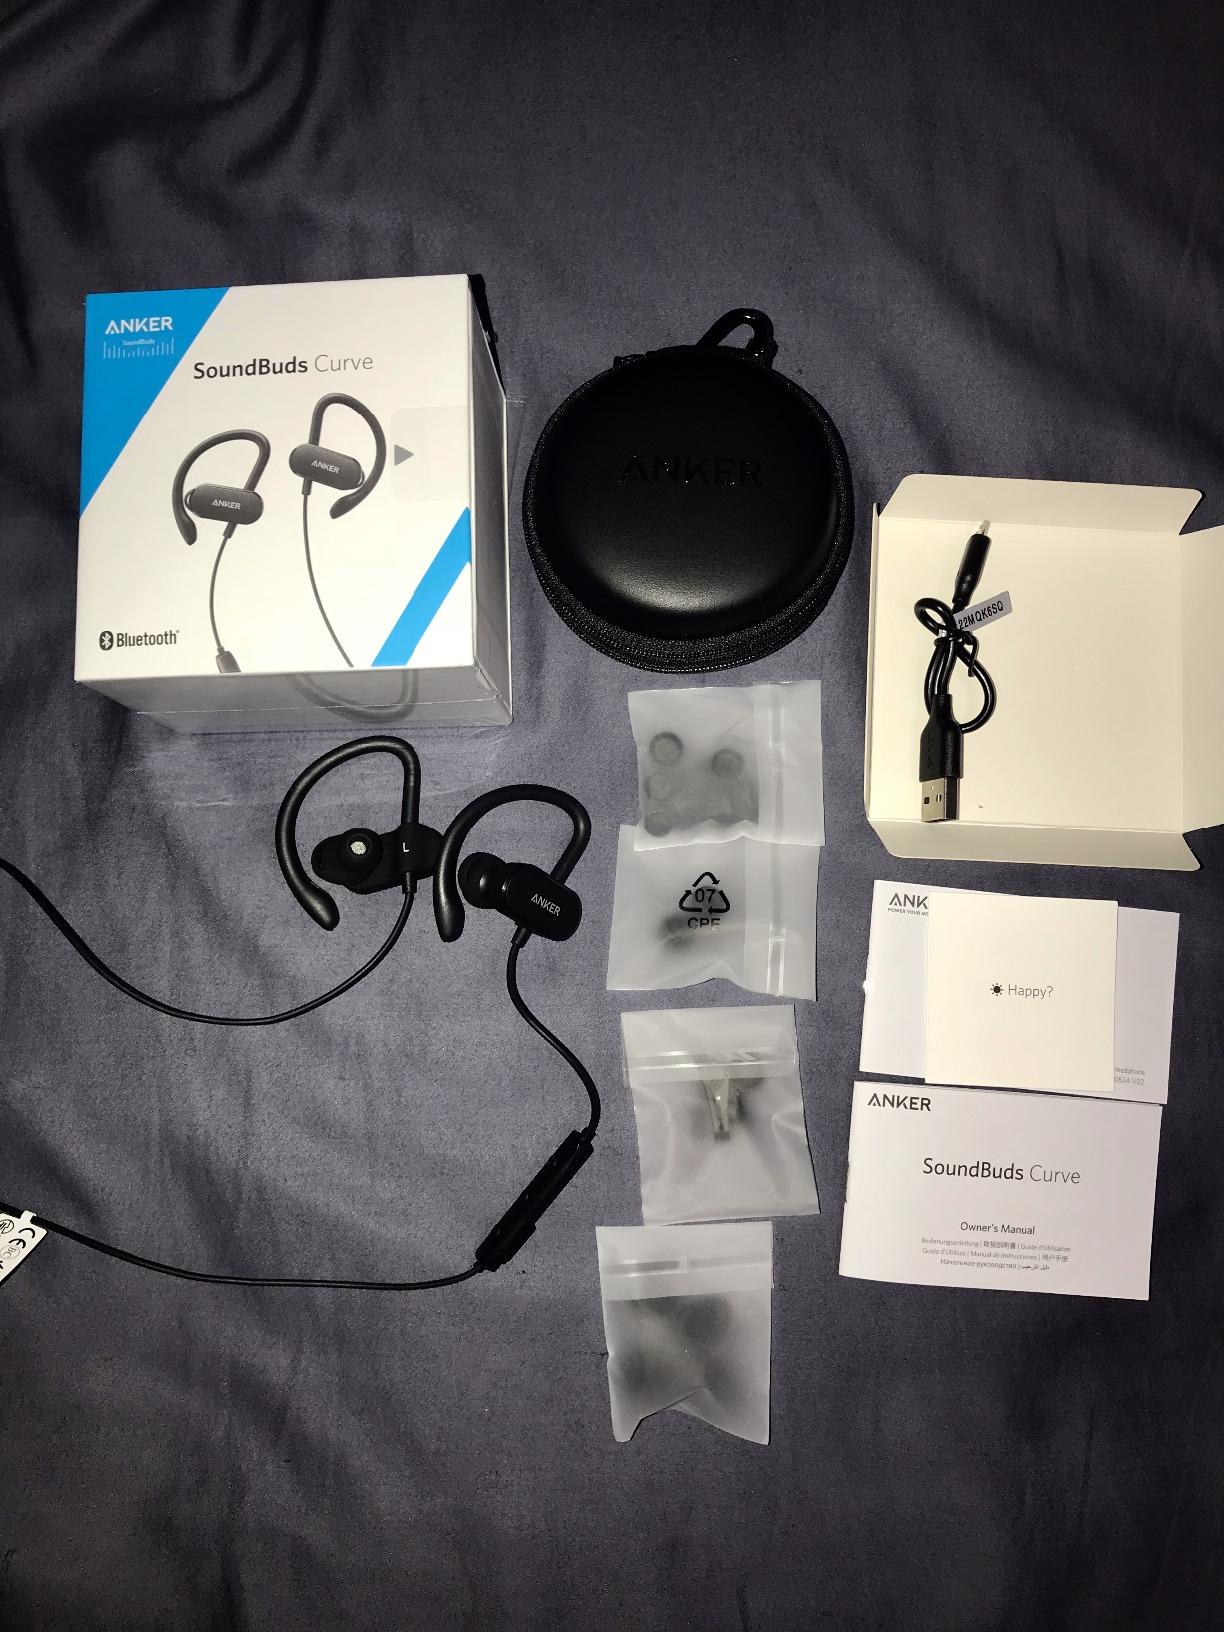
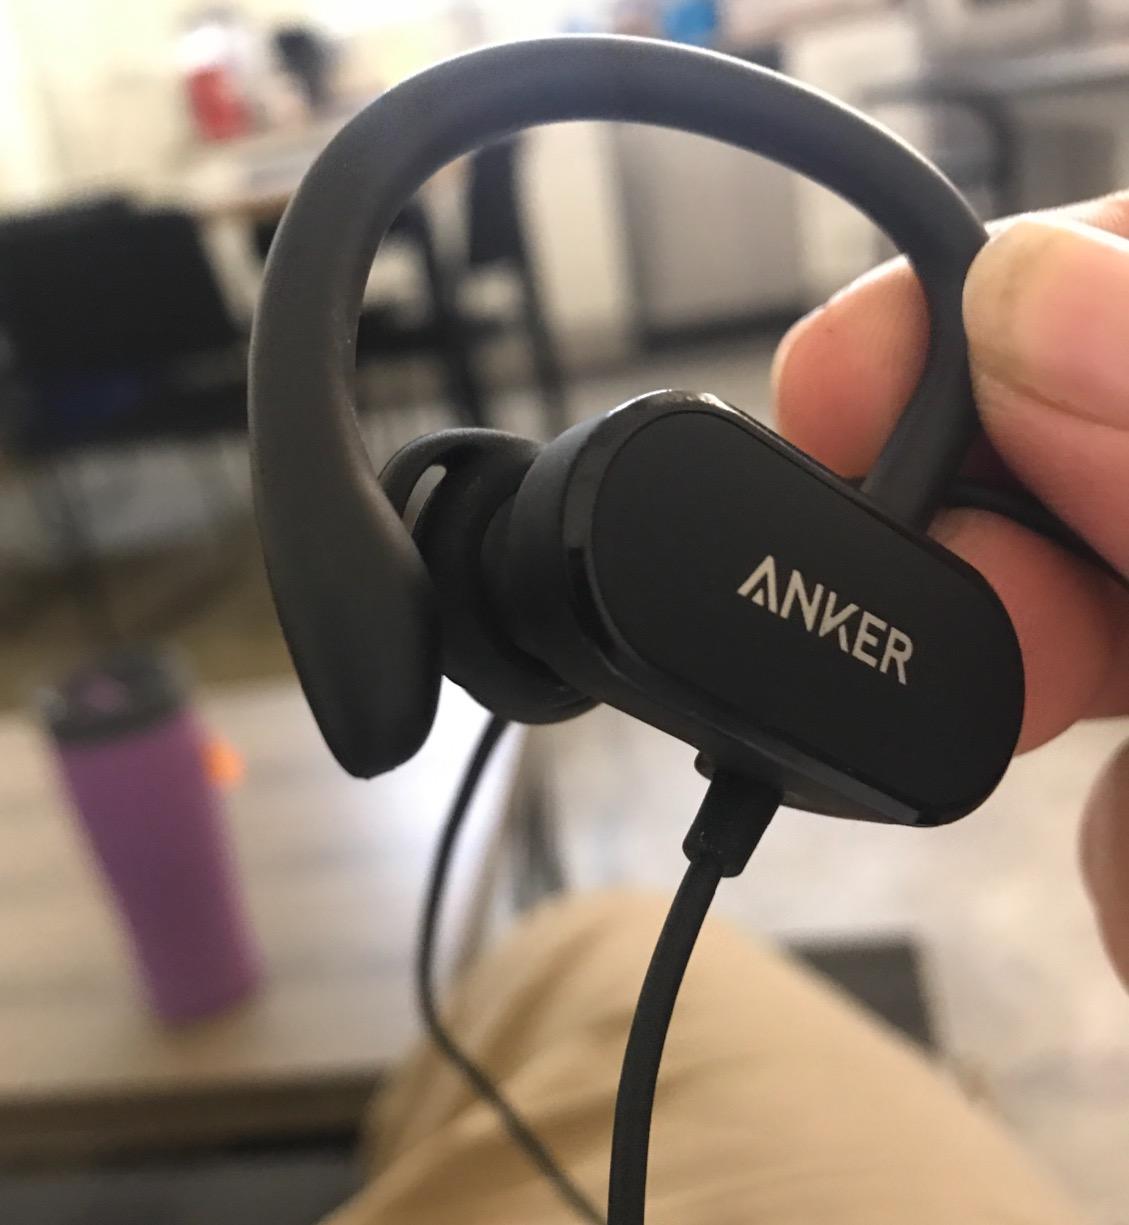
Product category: headphones
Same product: yes